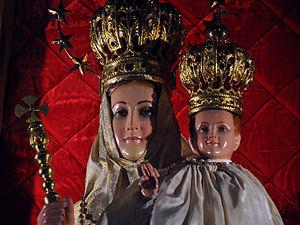
Représentation de la Vierge de Vailankanni, vénérée depuis 1580 au lieu-dit du même nom dans la province du Tamil Nadu en Inde. Crypte de la basilique Notre-Dame de Fourvière, Lyon, France.
Notre-Dame de la Bonne Santé, appelée aussi Notre-Dame de Velankanni, est un titre catholique célébré de la Bienheureuse Vierge Marie qui serait apparu dans le village de Velankanni, Tamil Nadu, Inde. Selon les croyances traditionnelles, l'apparition Mariale aurait eu lieu à un jeune berger qui livrait du lait au voisinage lorsque la Vierge Marie portant l'enfant Jésus, lui apparaît. Cette apparition n'a pas été reconnue par le Saint-siège.